Retinol binding protein 4

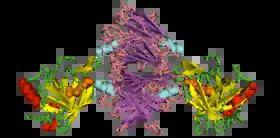
Two molecules of RBP4 (in yellow and red) bound to retinol (in orange) complexed with four molecules of TTR (in purple and blue)

RBP4 is a single polypeptide chain with a hydrophobic pocket where retinol binds. The RBP4-retinol complex then binds transthyretin in circulation to prevent renal filtration of RBP4.